Nicolás Maduro 2018 presidential campaign

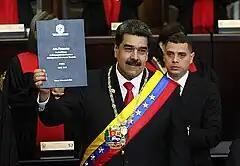
Maduro at his second inauguration on 10 January 2019, 8 months after elections were held

Tibisay Lucena stated that the CNE forbade the payment to voters offered by Maduro. On 22 May when the CNE proclaimed Maduro as president, Maduro announced the creation of a presidential commission for economic advice. The same day, Maduro declared as "personae non gratae" American diplomats Todd D. Robinson and Brian Naranjo, who had to leave the country within 48 hours.